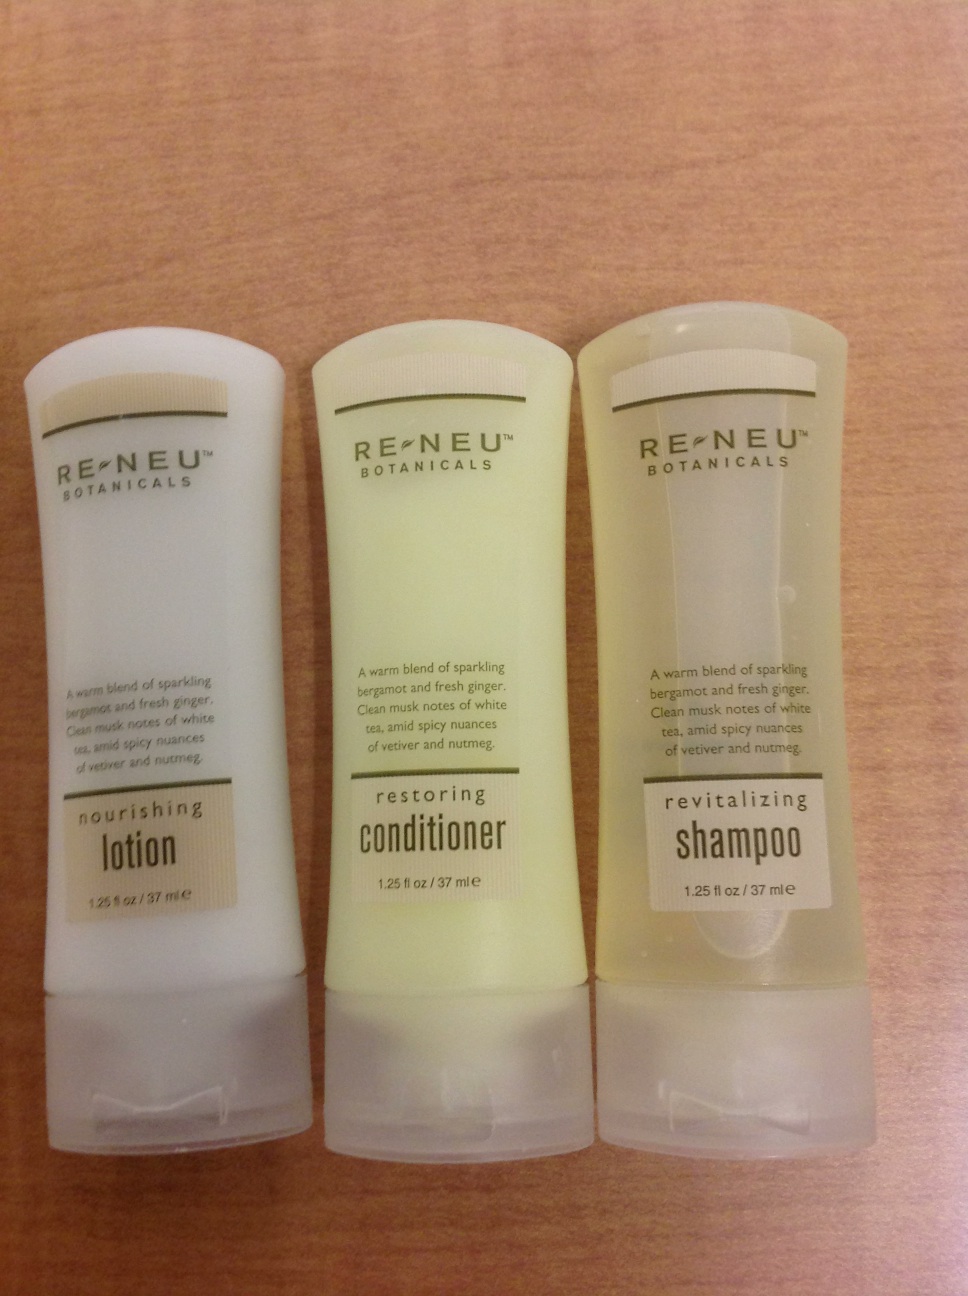Question: Please tell me what is in each container from left to right.
Answer: lotion conditioner shampoo